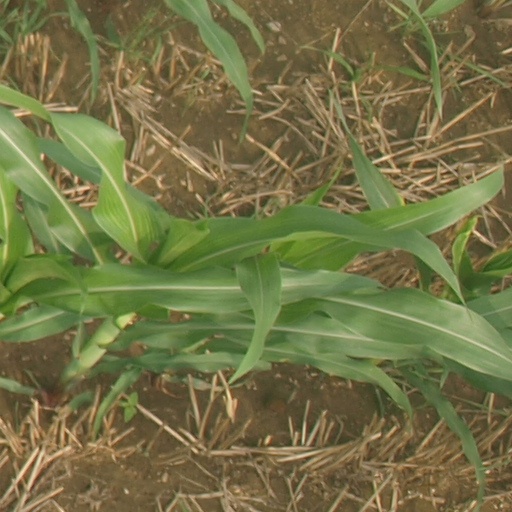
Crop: maize; corn